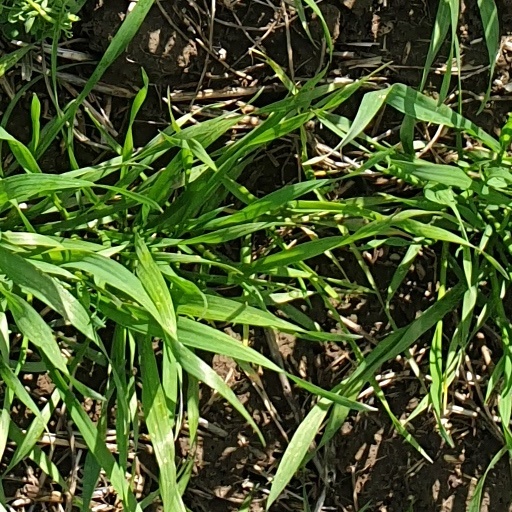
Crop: wheat